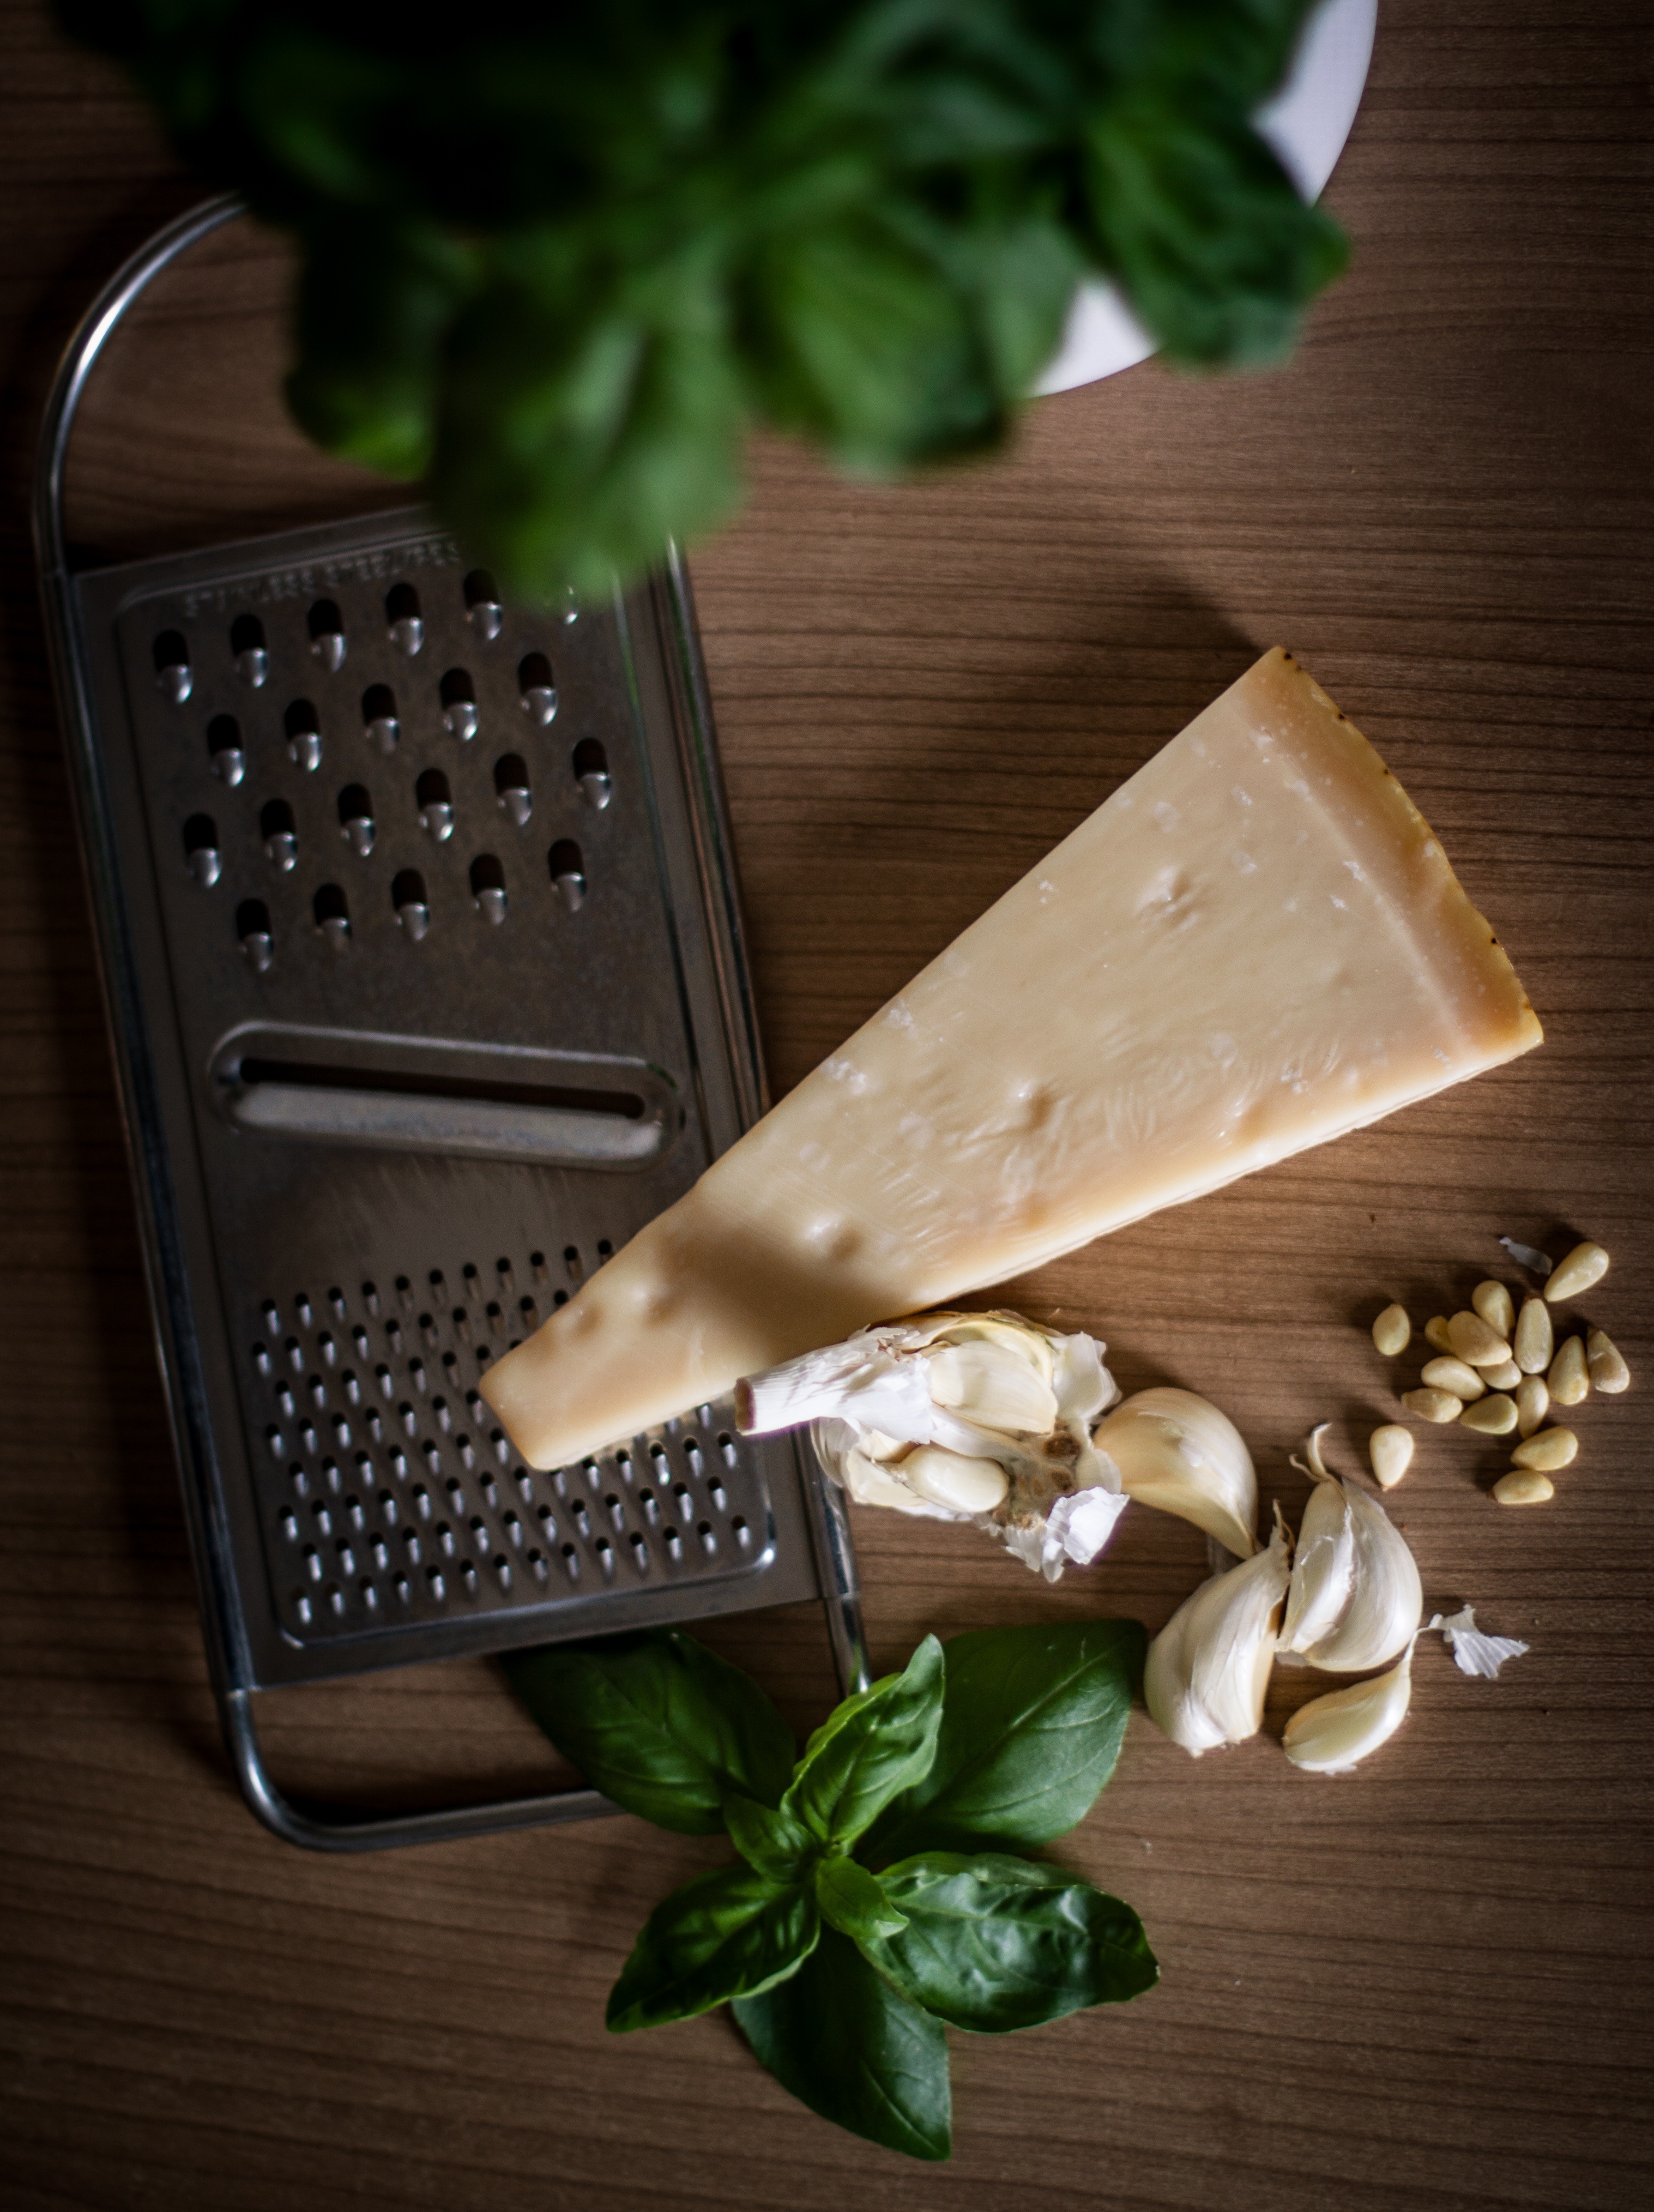
plant, flower, food, herb, garlic, produce, recipe, lighting, pesto, cook, ingredients, flavor, flowering plant, parmesan, grater, pine nuts, land plant, baslikium